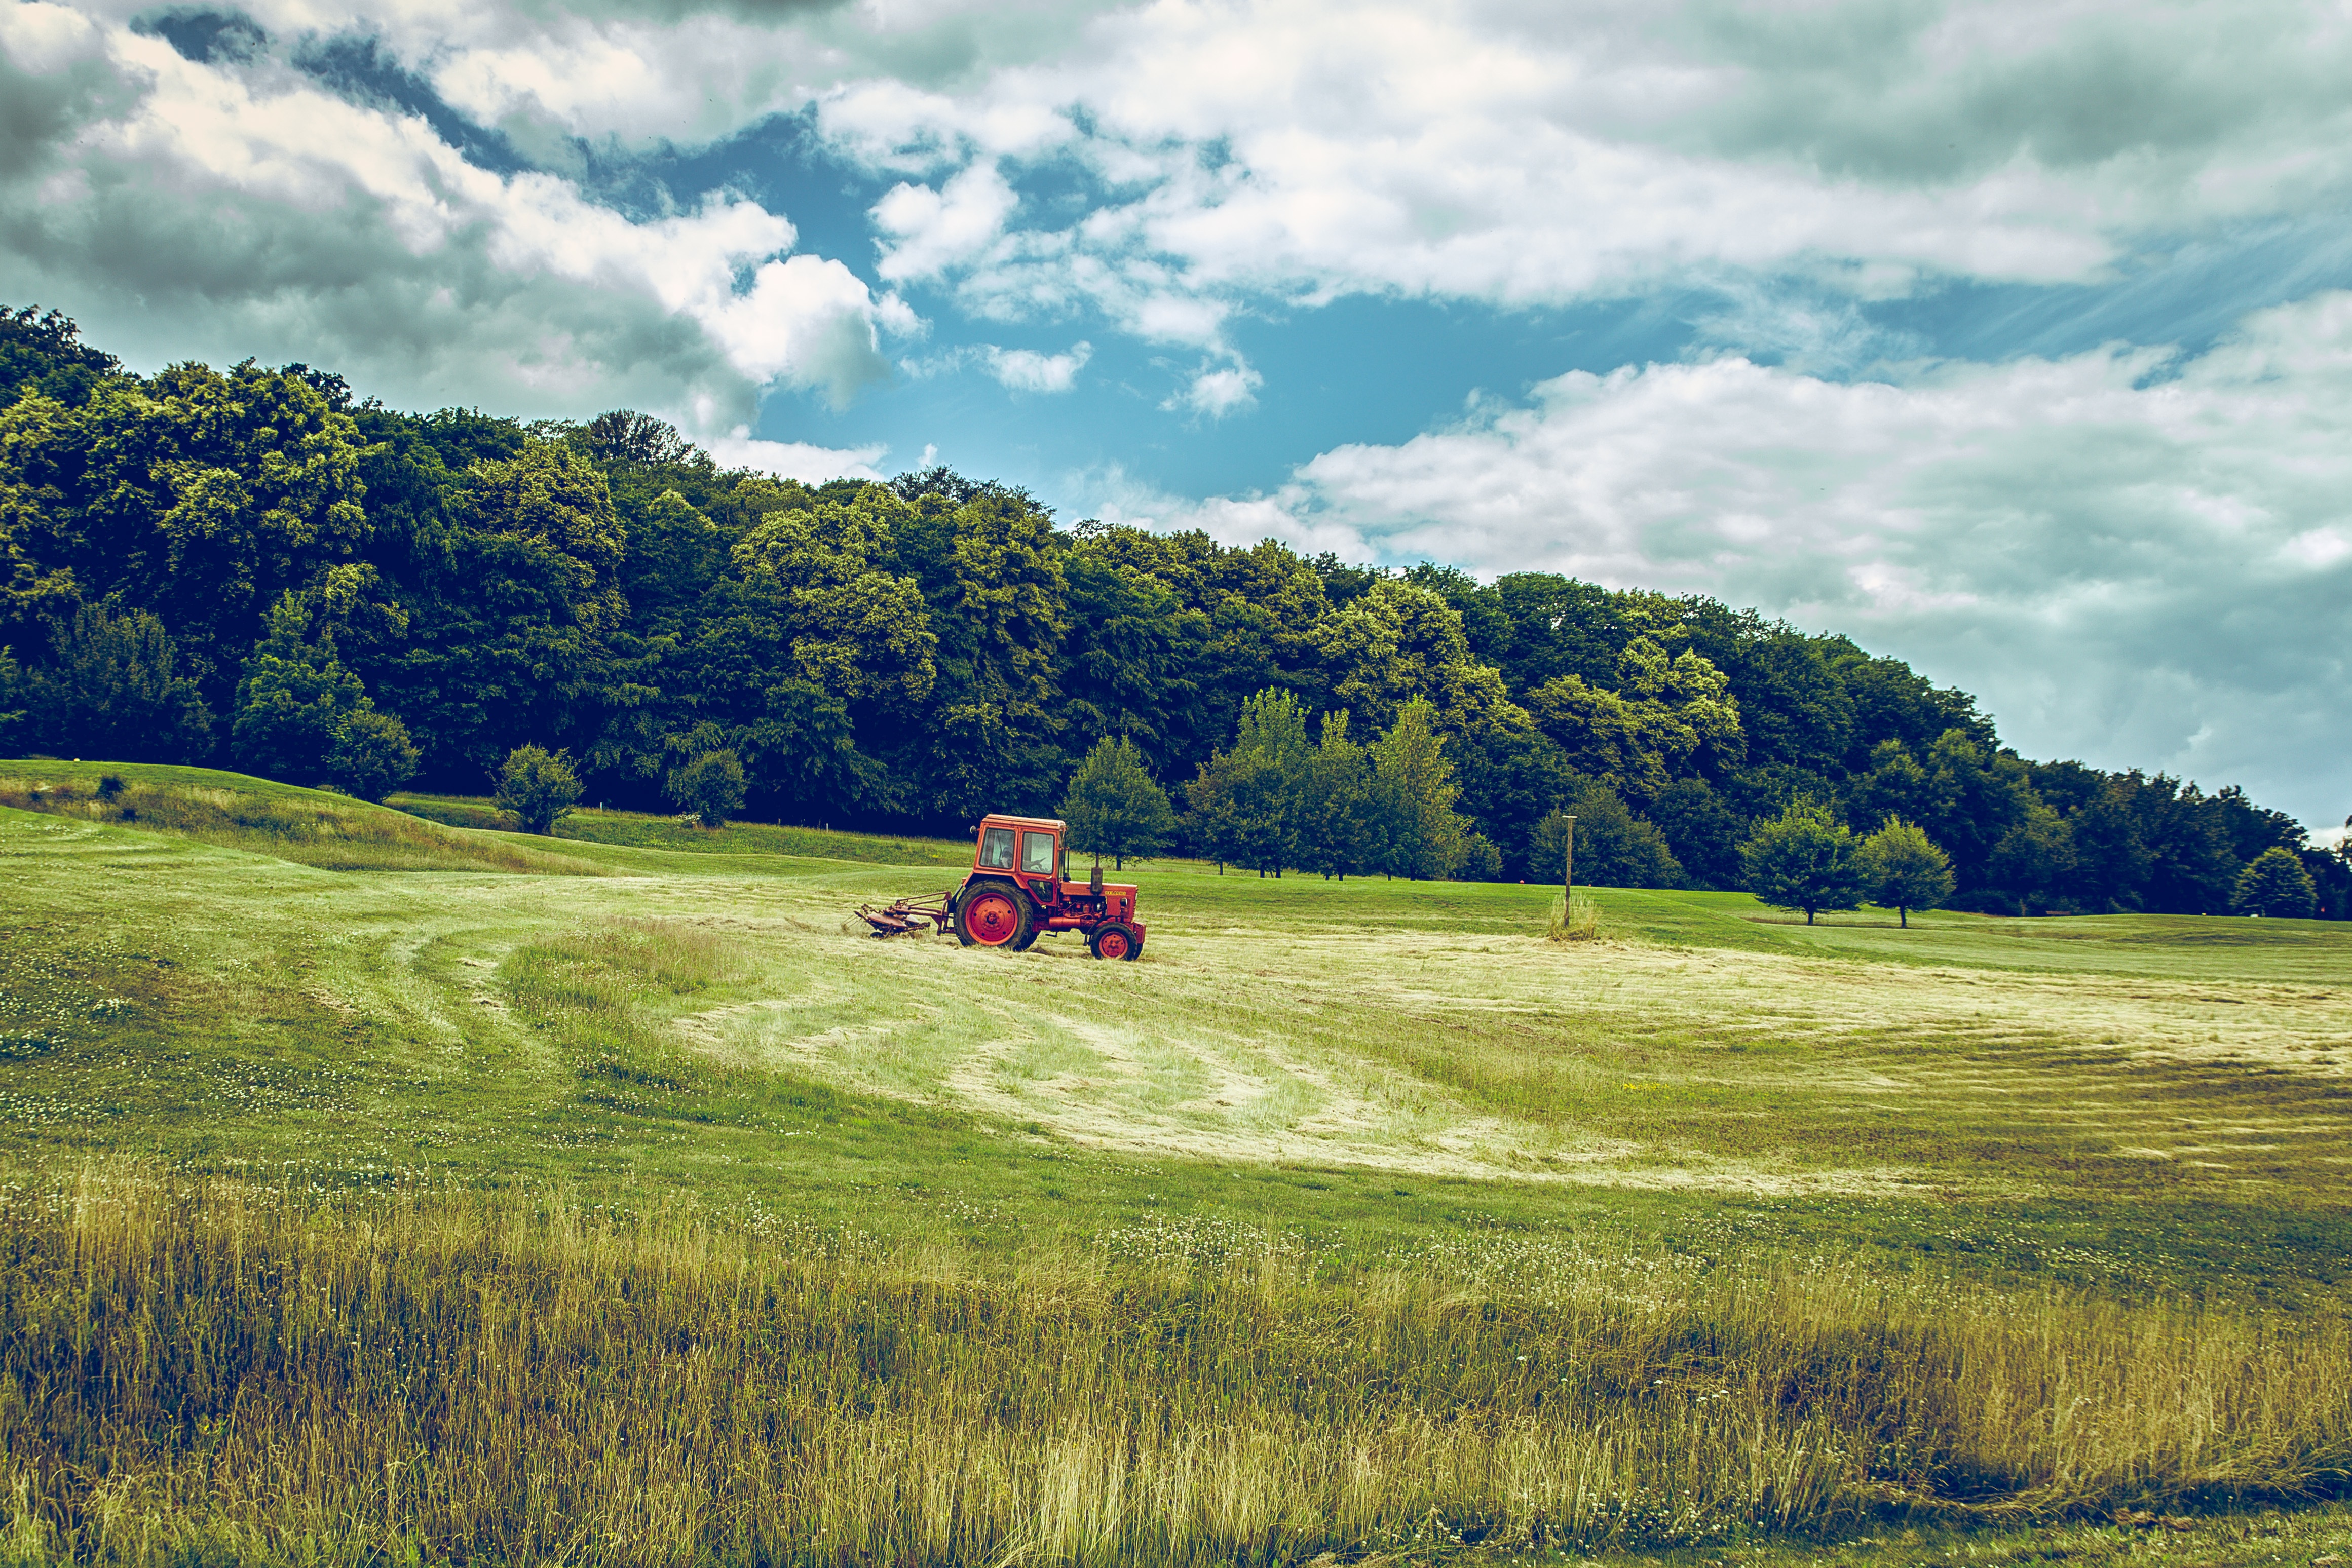
landscape, tree, nature, grass, horizon, mountain, cloud, plant, sky, tractor, field, meadow, prairie, morning, hill, flower, mountain range, green, pasture, agriculture, plain, grassland, plateau, habitat, ecosystem, rural area, natural environment, geographical feature, grass family, mountainous landforms